Weak (AJR song)

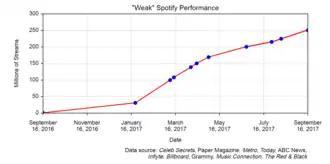
Spotify streaming performance of "Weak" within its first year of release.

"Weak" was AJR's second song to reach the "Billboard" Hot 100, preceded by "I'm Ready". Charting in 17 countries, the band has attributed the song's global success to Spotify's algorithms. The song's growth was a "very, very slow process", with the band recalling its streaming count updating by thousands per day initially.